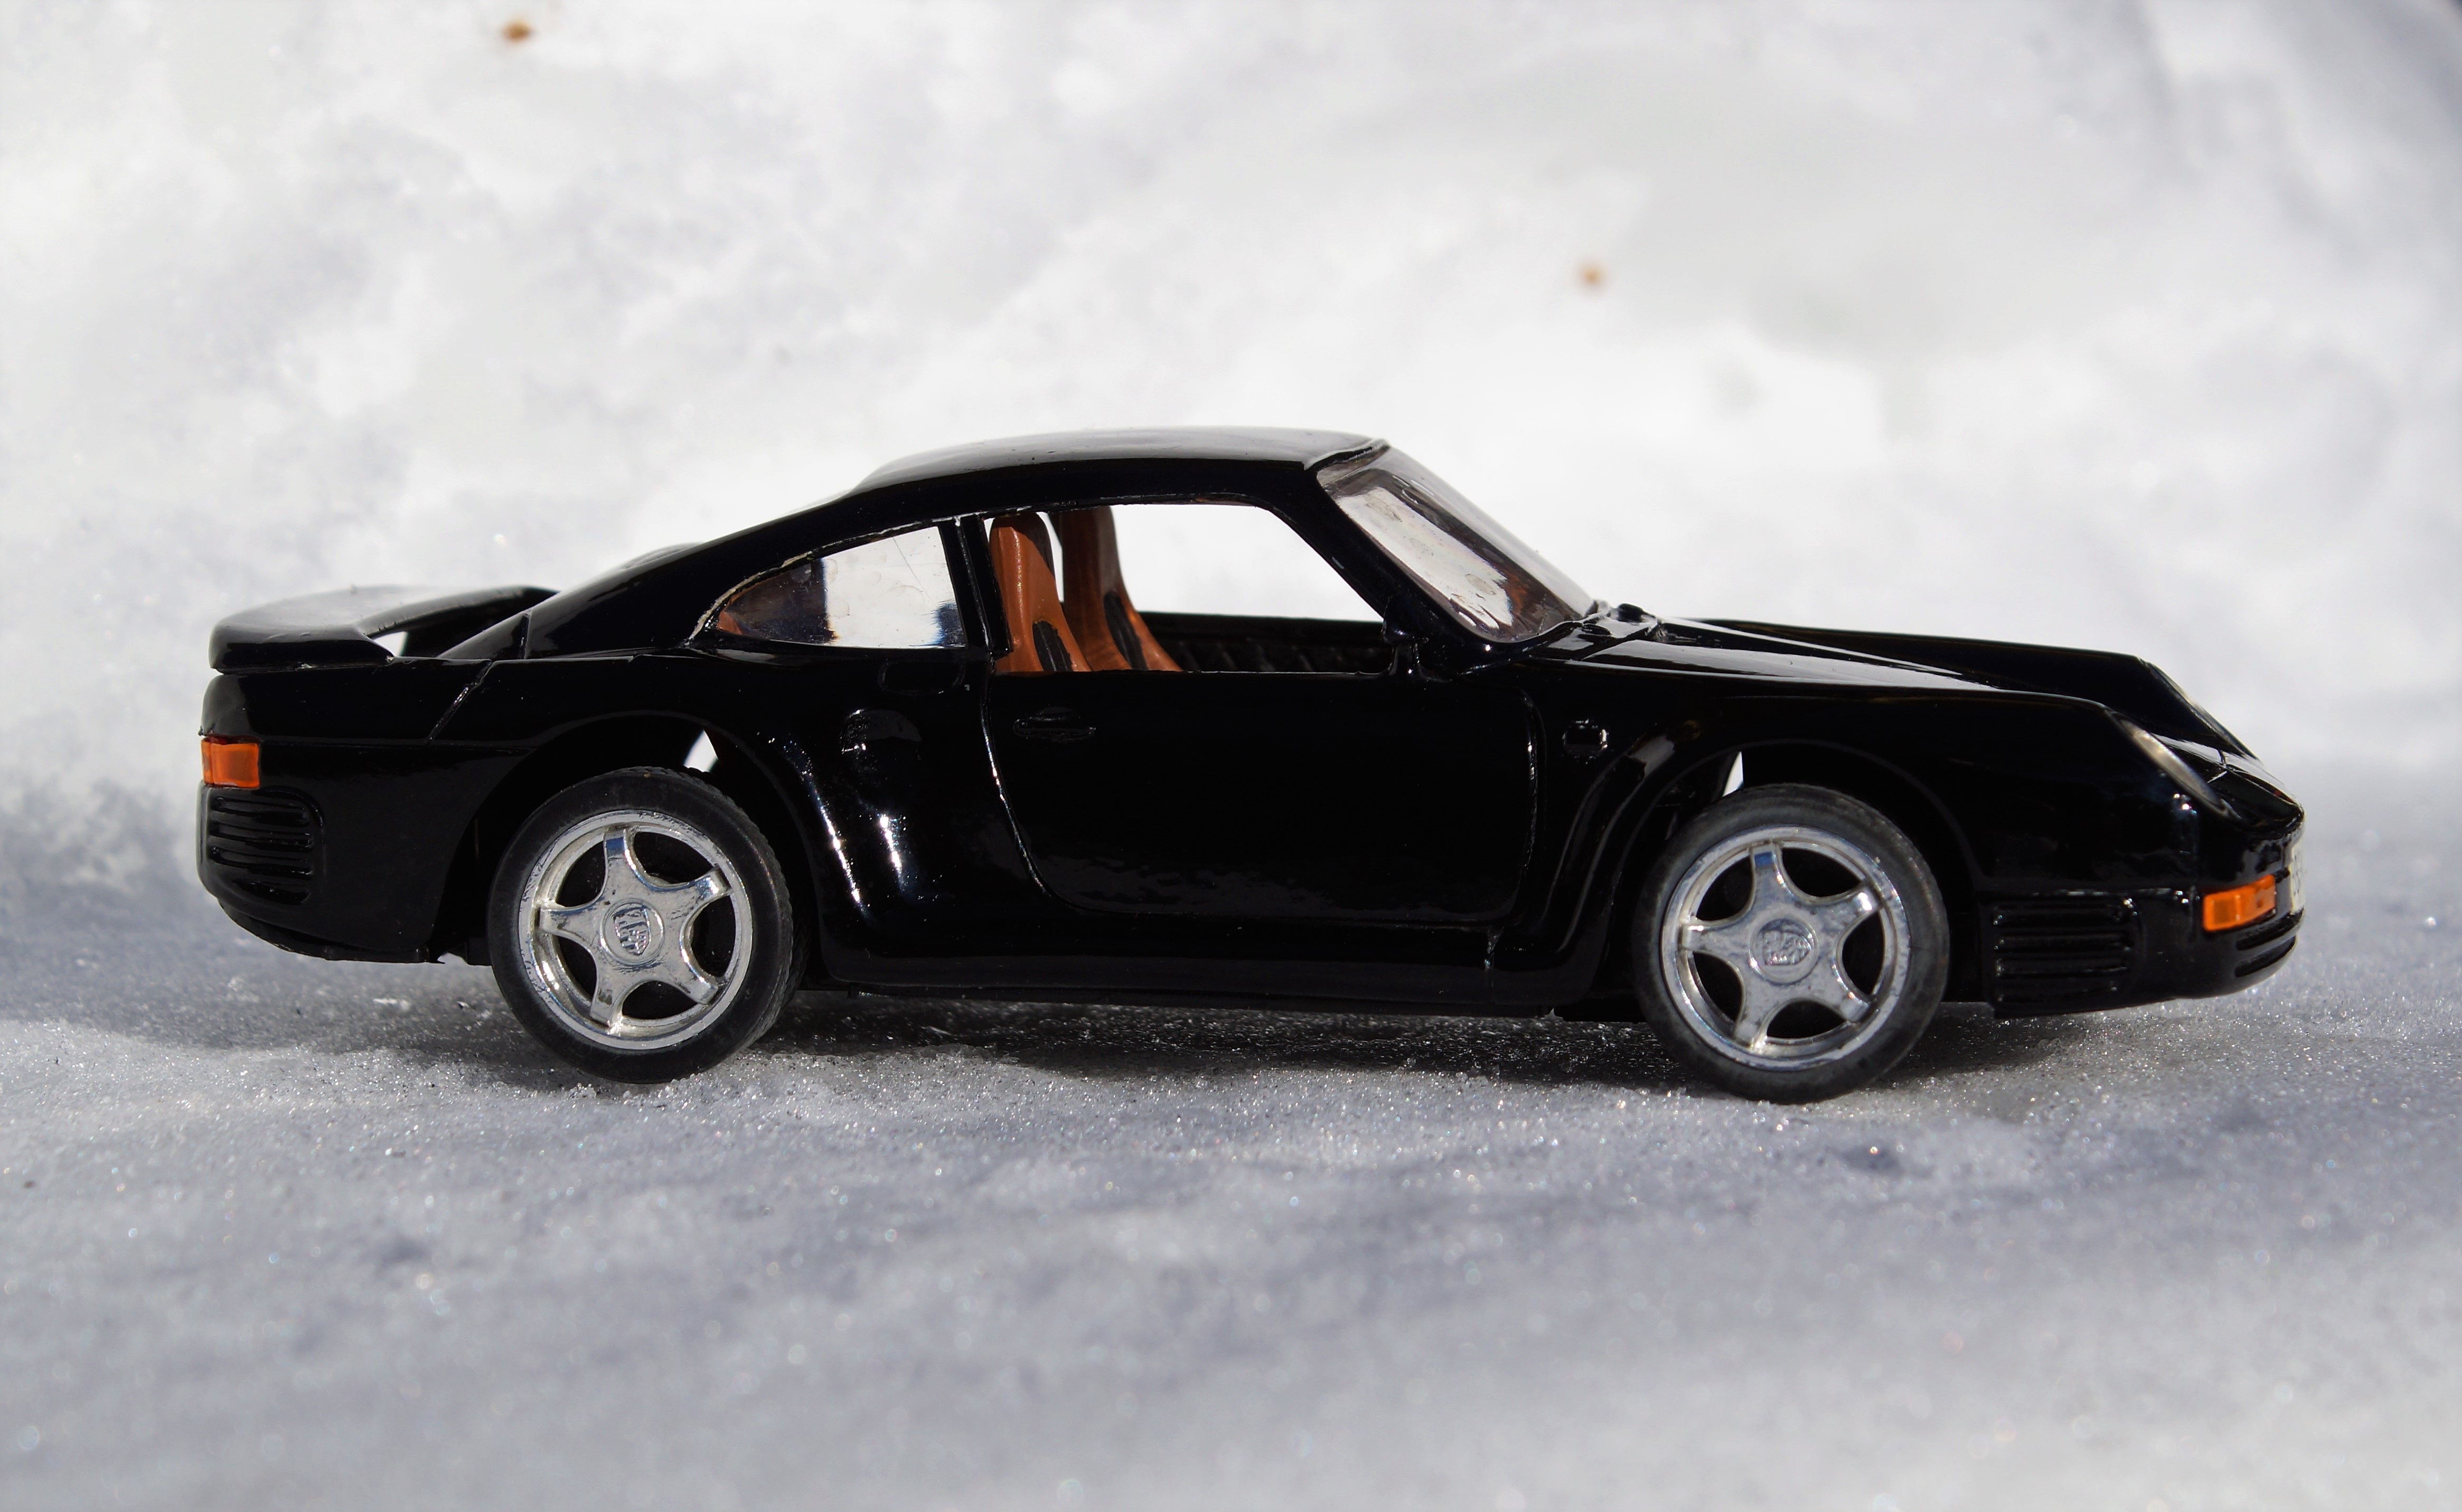
snow, car, wheel, model, vehicle, auto, sports car, supercar, sporty, toys, convertible, porsche, model car, land vehicle, porsche 911, automobile make, automotive exterior, automotive design, luxury vehicle, porsche 911 classic, porsche 959, porsche 930, ruf ctr, 959